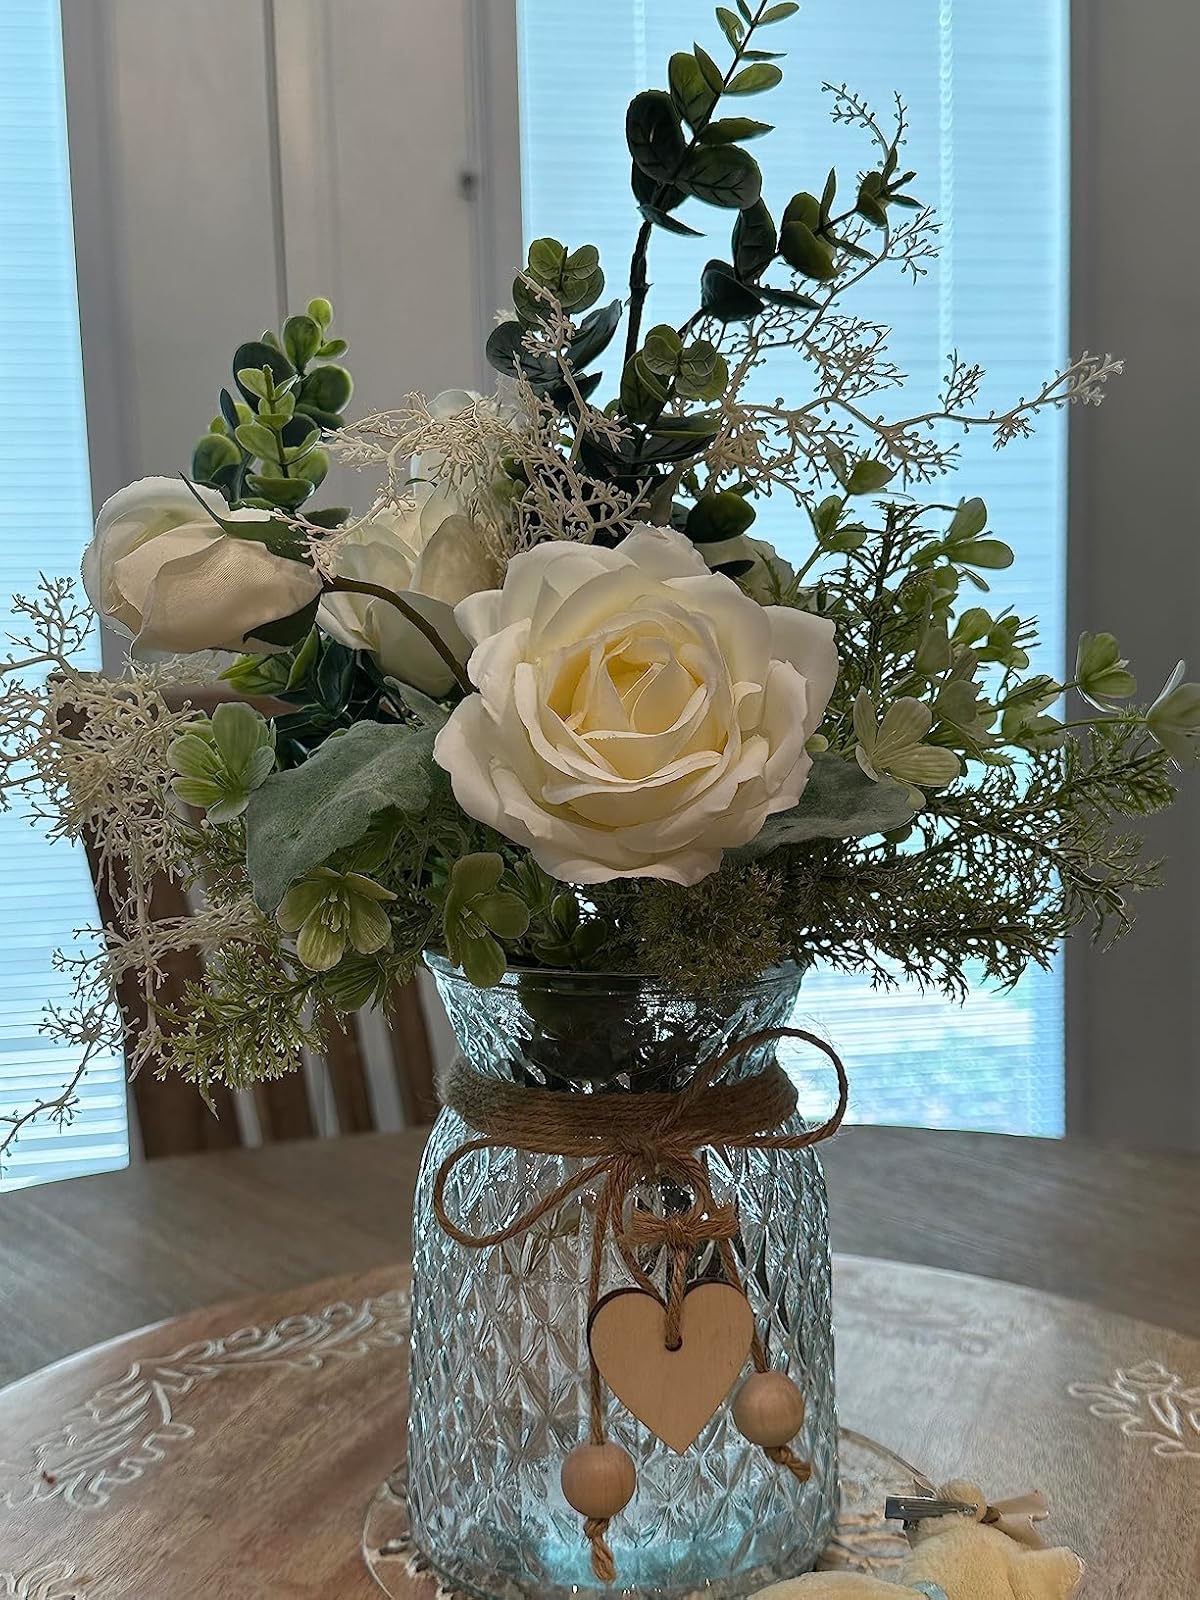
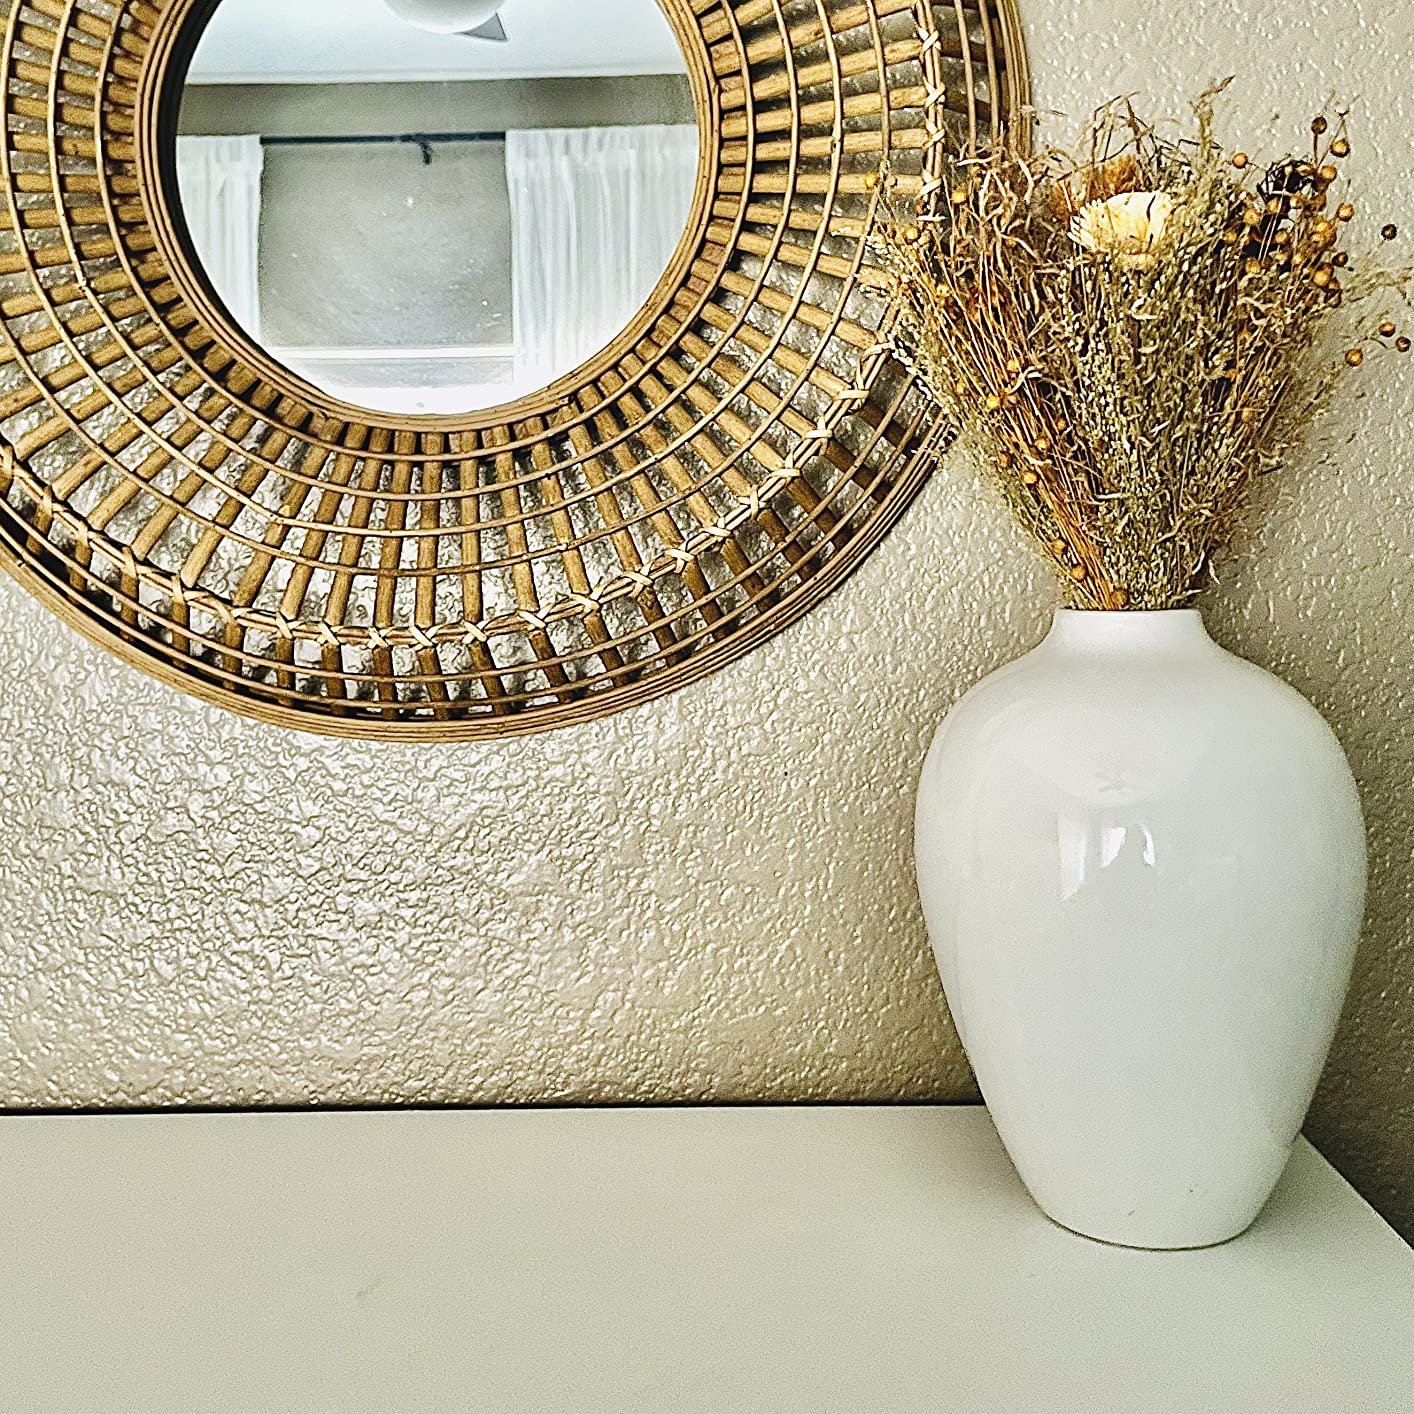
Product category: vase
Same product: no